Nevers faience

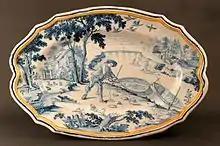
Fisherman on the Loire near Nevers, painted by Claude Guillaume Bigourat (1735–1794), a matching dish has a hunting scene, dated 1758.

A technique unique to Nevers in French faience, used on some pieces from about 1650 for a few decades, was to stain all the clay from which the body was made either in "bleu de Nevers" or (much more rarely) a mustard yellow (Wedgwood did the same for their jasperware a century later). This was then painted in white or other colours, using various styles, but rarely with more than two colours. This style is traditionally known as "Persian" or "bleu persan", as decoration in white on a rich blue ground is often seen in Persian pottery of the period. However, the bird and flower painted decoration seen in most examples of the "Persian" style in fact derives more from Turkish Iznik pottery, which was reaching Europe through Italy. The white-on-blue Persian style was copied elsewhere, sometimes even in English delftware.